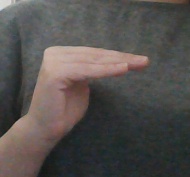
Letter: haa